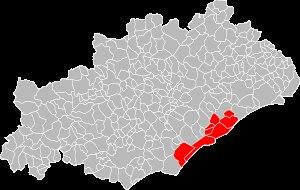
Sète Agglopôle Méditerranée, aussi appelée Communauté d’agglomération du bassin de Thau, est issue de la fusion entre Thau Agglo et la Communauté de communes du Nord Bassin de Thau est une communauté d'agglomération française, située dans le département de l'Hérault.